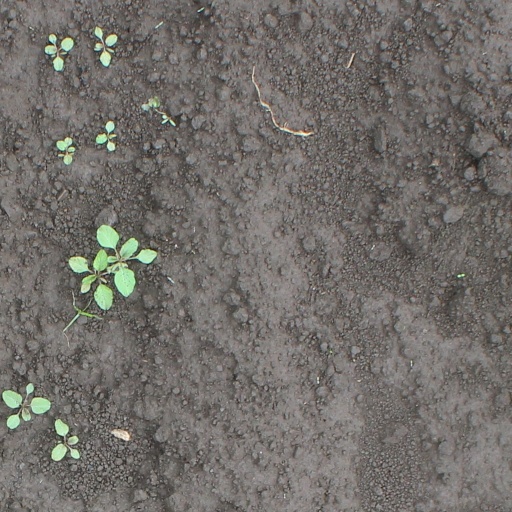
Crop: soybean